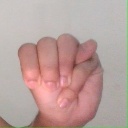
अक्षर: म